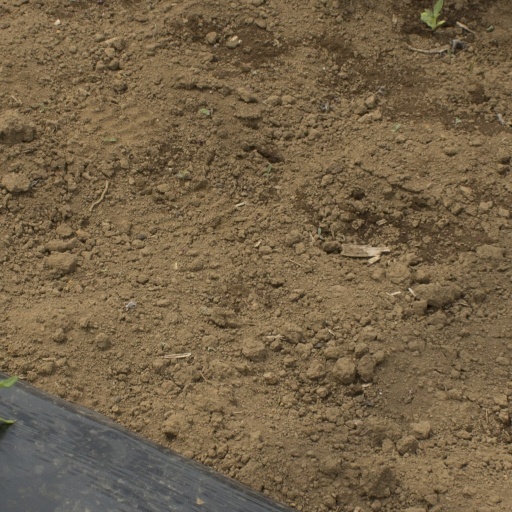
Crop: Jerusalem artichoke